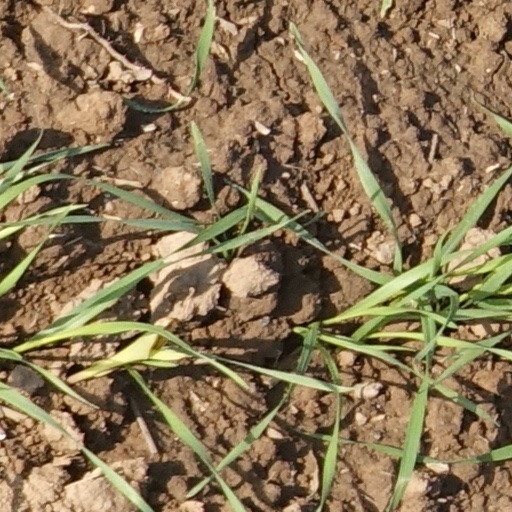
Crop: wheat